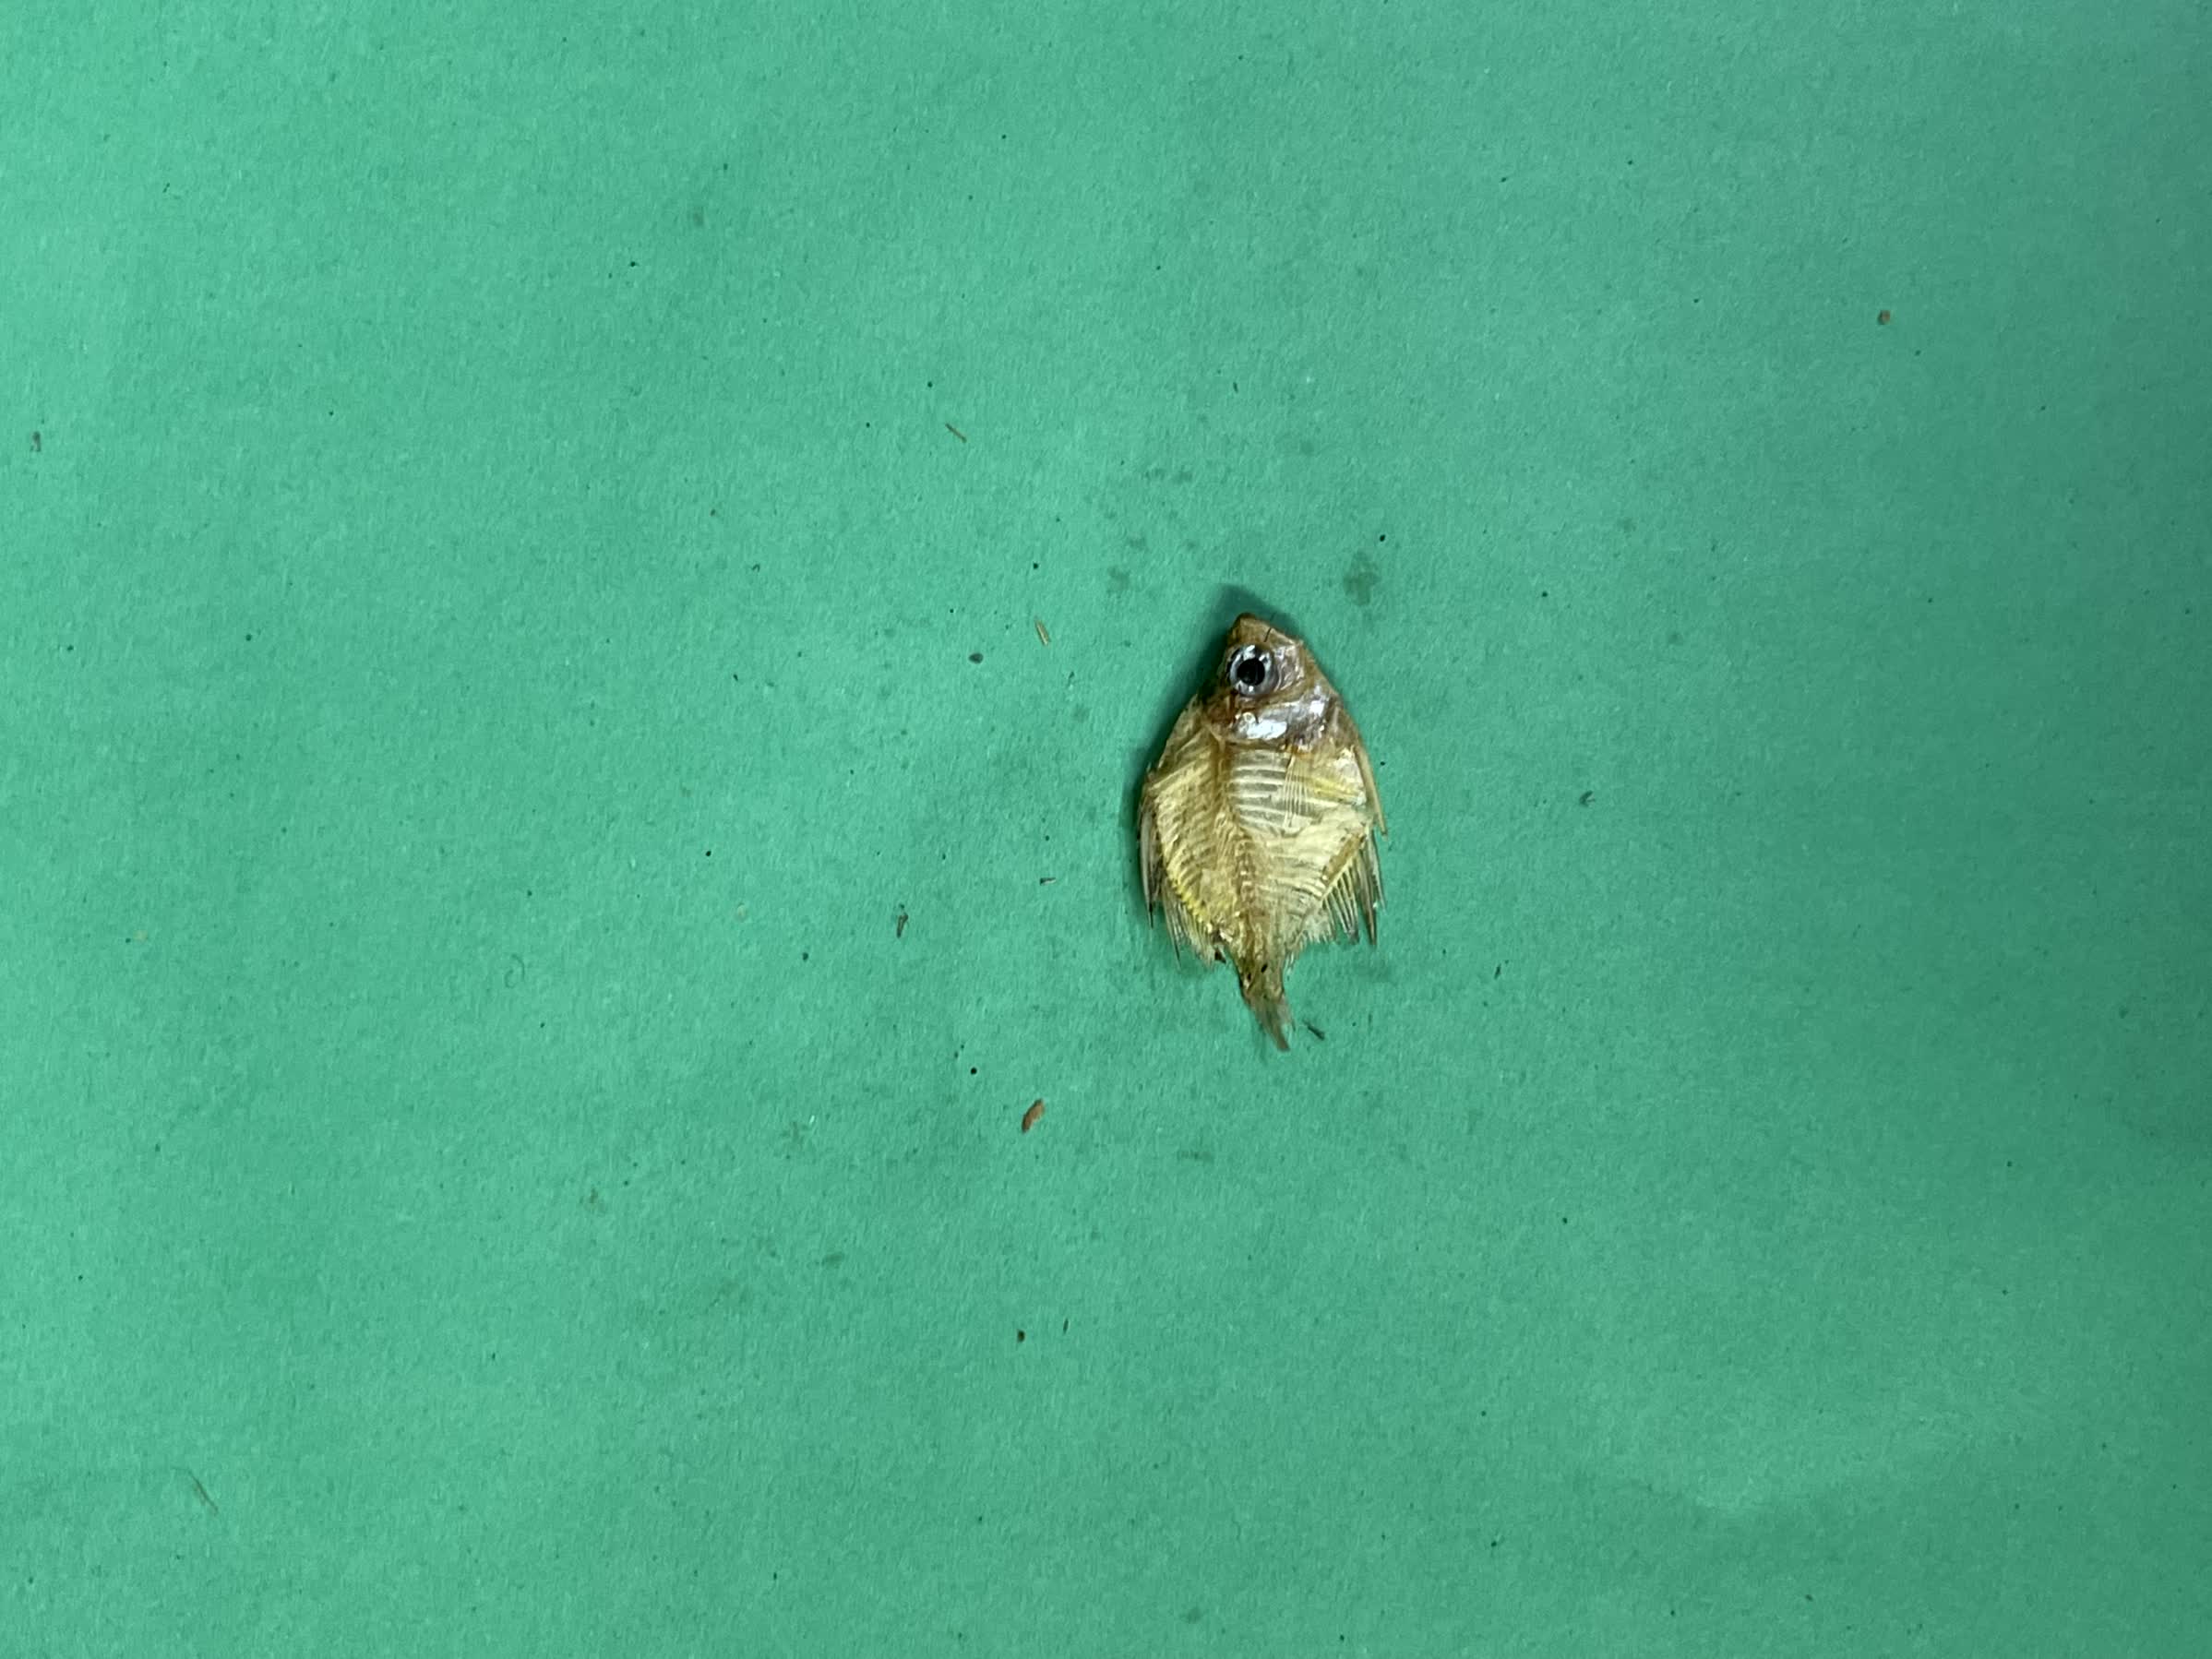
Species: Chanda